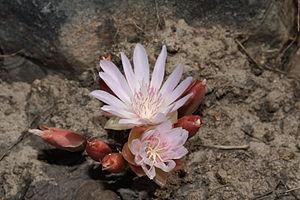
Lewisia rediviva est une espèce de plantes de la famille des Montiacées.